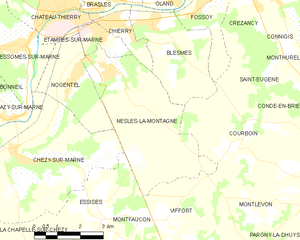
Carte des communes françaises: Nesles-la-Montagne